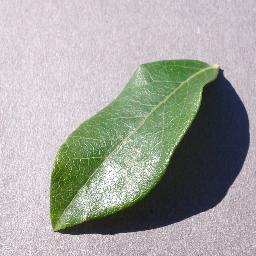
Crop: blueberry
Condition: healthy